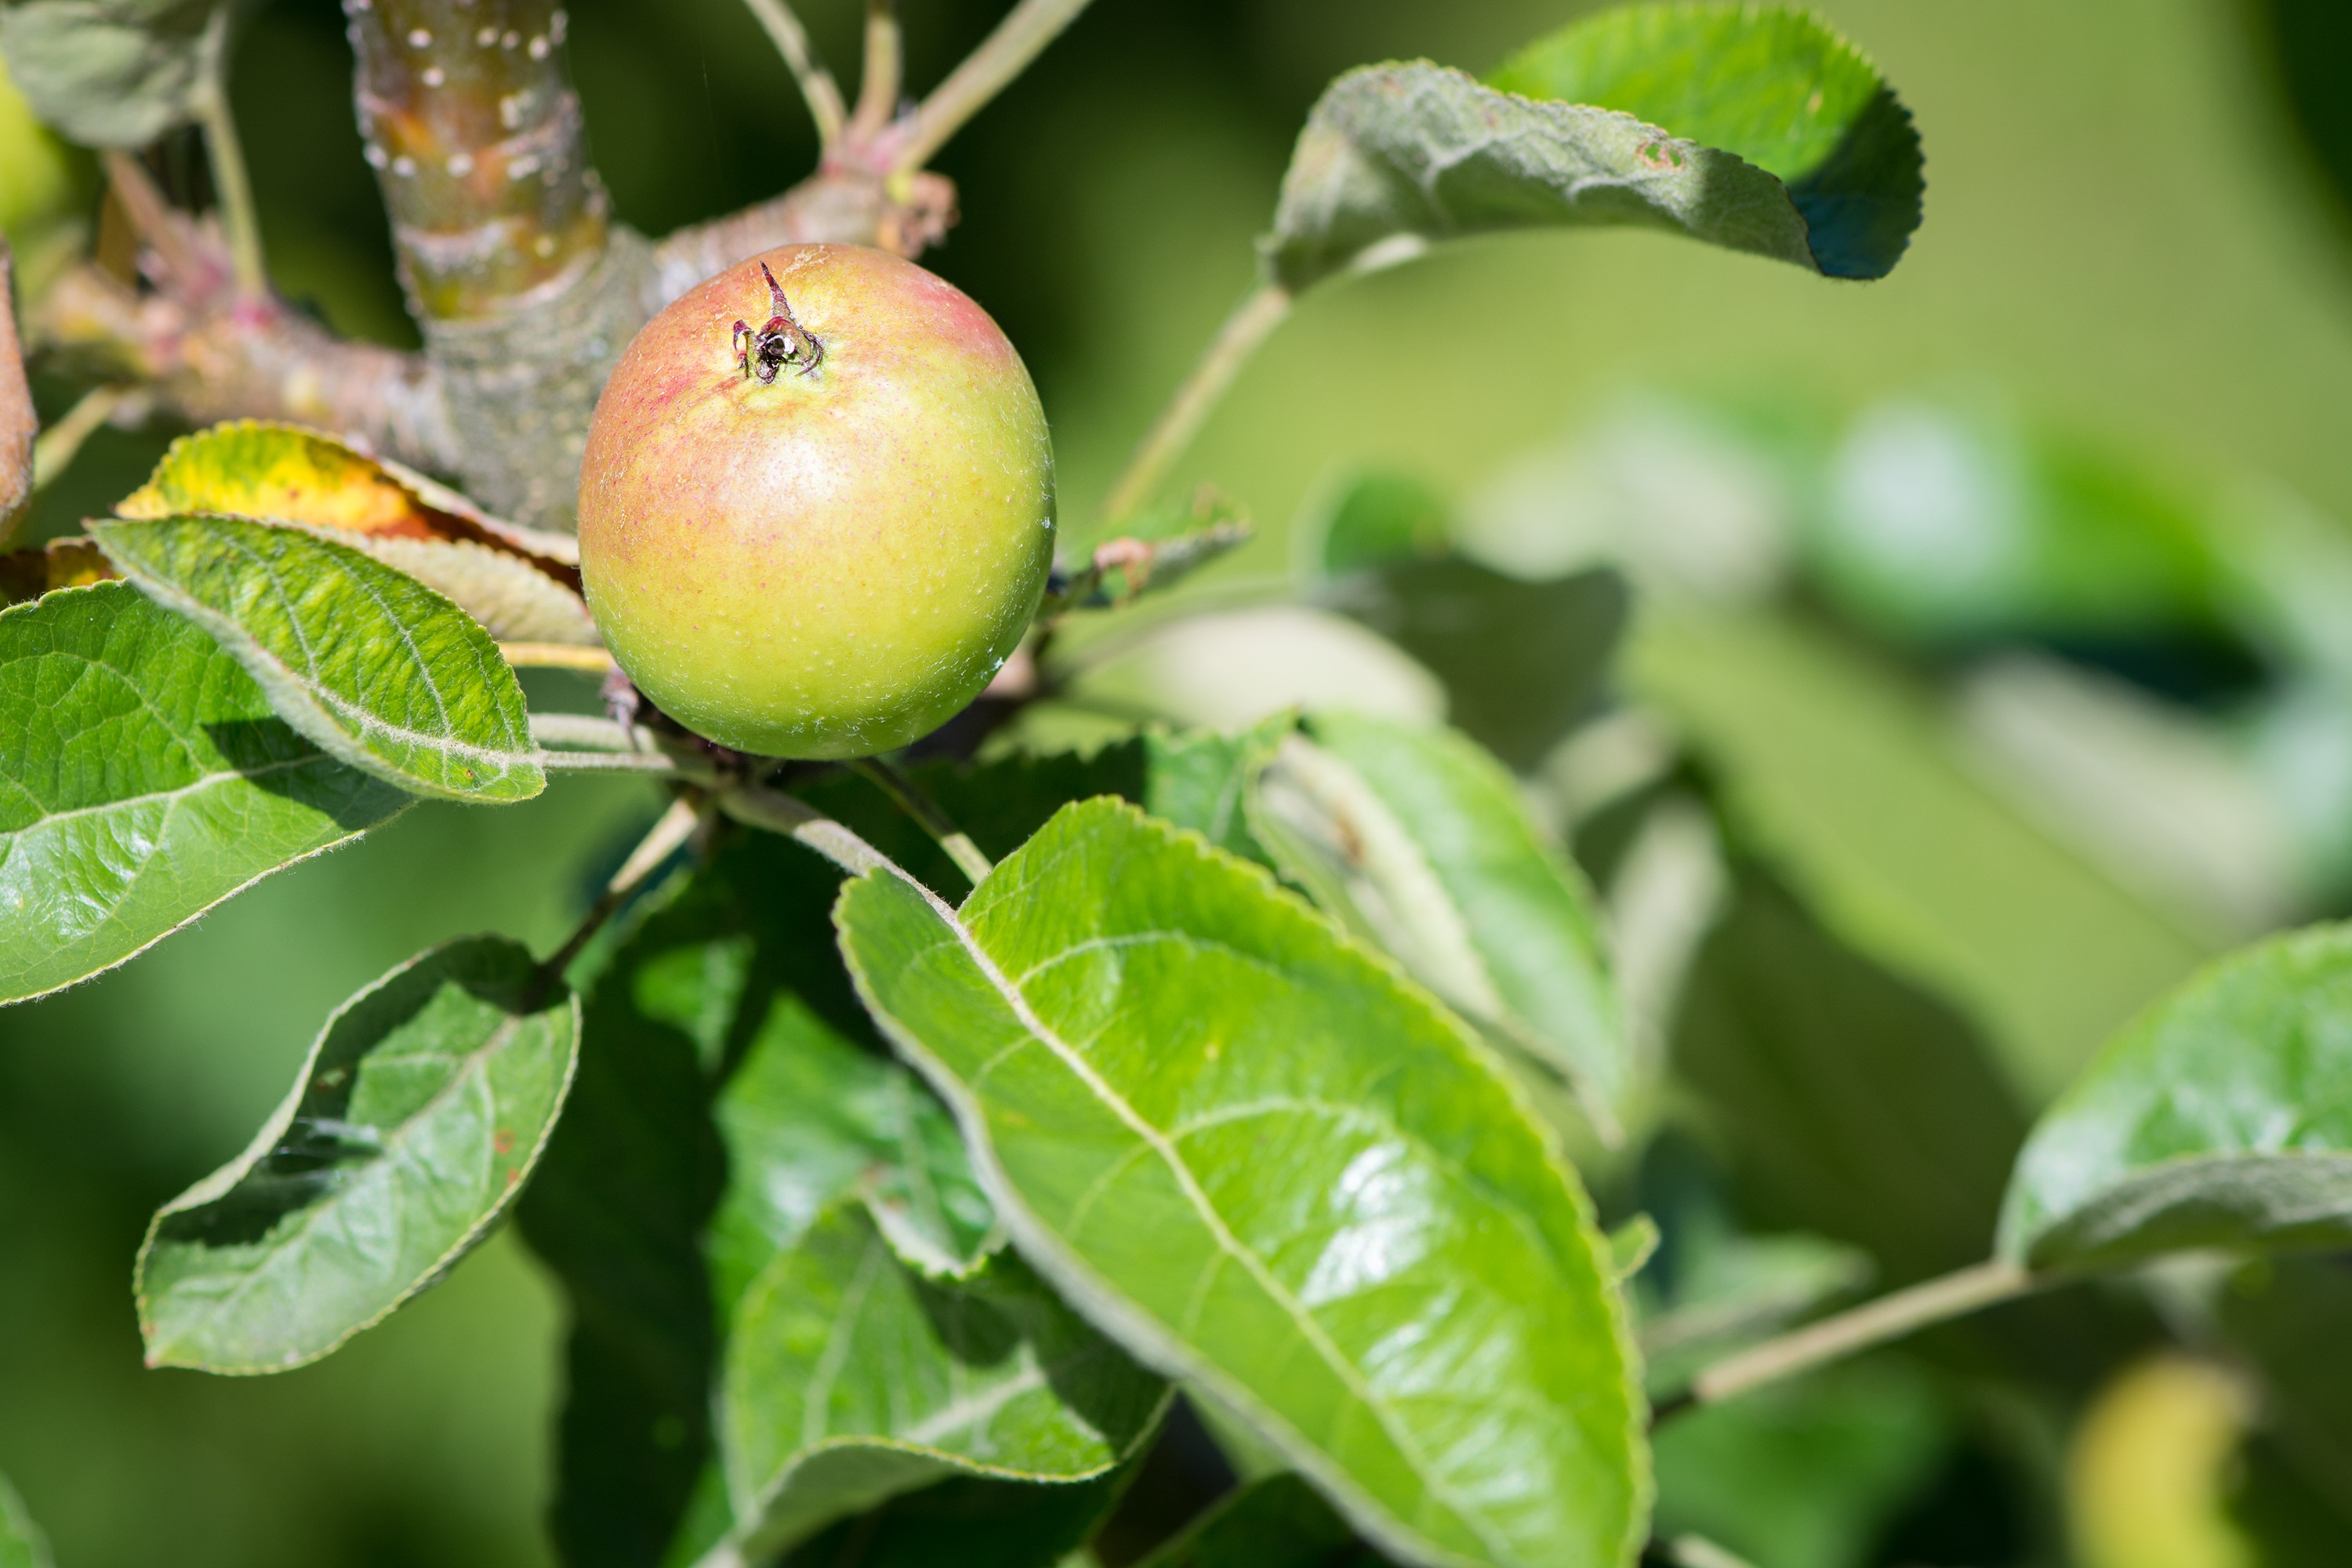
apple, tree, nature, branch, plant, fruit, leaf, flower, orchard, food, green, harvest, produce, garden, close, flora, cultivation, shrub, vitamins, of course, citrus, immature, apple tree, macro photography, bio, vegetable garden, mature, kernobstgewaechs, in the garden, flowering plant, rose family, yield, ripening process, bitter orange, land plant